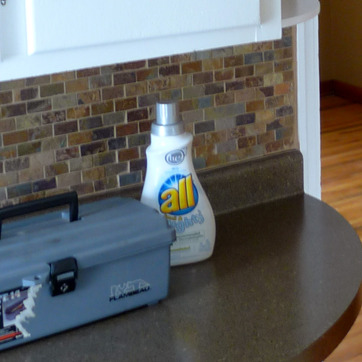
Material: plastic